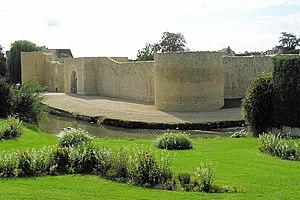
septembre 2006 BRUNNER Emmanuel
Cet article recense de manière non exhaustive les châteaux, maisons fortes, mottes castrales, situés dans le département français de Seine-et-Marne. Il est fait état des inscriptions et classements au titre des monuments historiques.
Cet article recense les monuments historiques de l'ouest de la Seine-et-Marne, en France.
Le château de Brie-Comte-Robert est un château médiéval situé dans la commune de Brie-Comte-Robert dans le département de Seine-et-Marne, en région Île-de-France. Le château est situé à une trentaine de kilomètres au sud-est de Paris.